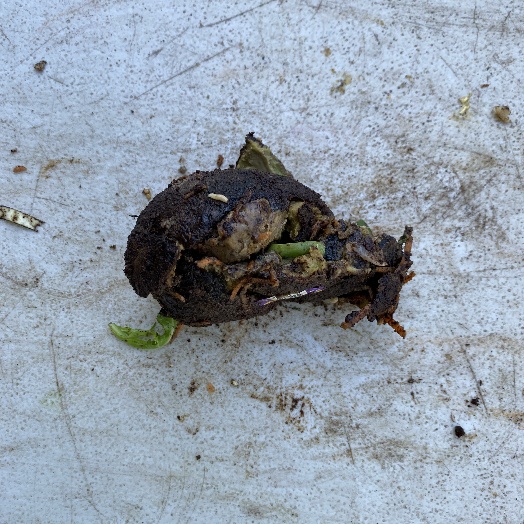
Label: generalcompost